Niccolò Machiavelli

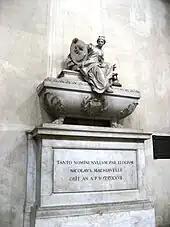
Machiavelli's tomb in the Santa Croce Church in Florence

Machiavelli's success was short-lived. In August 1512, the Medici, backed by Pope Julius II, used Spanish troops to defeat the Florentines at Prato. In the wake of the siege, Piero Soderini resigned as Florentine head of state and fled into exile. The experience would, like Machiavelli's time in foreign courts and with the Borgia, heavily influence his political writings. The Florentine city-state and the republic were dissolved, with Machiavelli then being removed from office and banished from the city for a year. In 1513, the Medici accused him of conspiracy against them and had him imprisoned. Despite being subjected to torture ("with the rope", in which the prisoner is hanged from his bound wrists from the back, forcing the arms to bear the body's weight and dislocating the shoulders), he denied involvement and was released after three weeks.